Ottoman–Habsburg wars

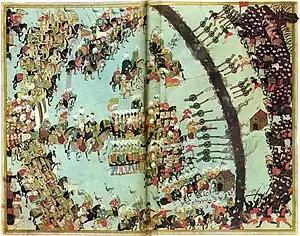
Victory of the Ottoman Army during the Battle of Keresztes.

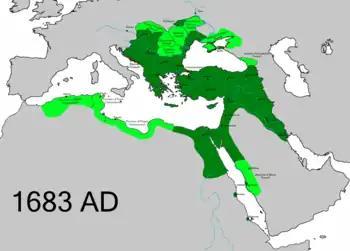
The Ottoman Empire in 1683

After the death of Suleiman in 1566, Selim II posed less of a threat to Europe. Though Cyprus was captured at long last, the Ottomans failed against the Habsburgs at sea (see above, Battle of Lepanto). Selim died not too long after, leaving in power his son Murad III, a hedonist who spent more time at his Harem than at the war front. Under such deteriorating circumstances, the Empire found itself at war with the Austrians yet again. In the early stages of the war, the military situation for the Ottomans worsened as the Principalities of Wallachia, Moldova and Transylvania each had new rulers who renounced their vassalship to the Ottomans. At the Battle of Sisak, a group of ghazis sent to raid the insubordinate lands in Croatia were thoroughly defeated by tough Imperial troops fresh from savage fighting in the Low Countries. In response to this defeat, the Grand Vizier launched a large army of 13,000 Janissaries plus numerous European levies against the Christians. When the Janissaries rebelled against the Vizier's demands for a winter campaign, the Ottomans had captured little other than Veszprém.